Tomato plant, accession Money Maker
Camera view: horizontal (90 deg, fisheye); turntable rotation: 270 degrees
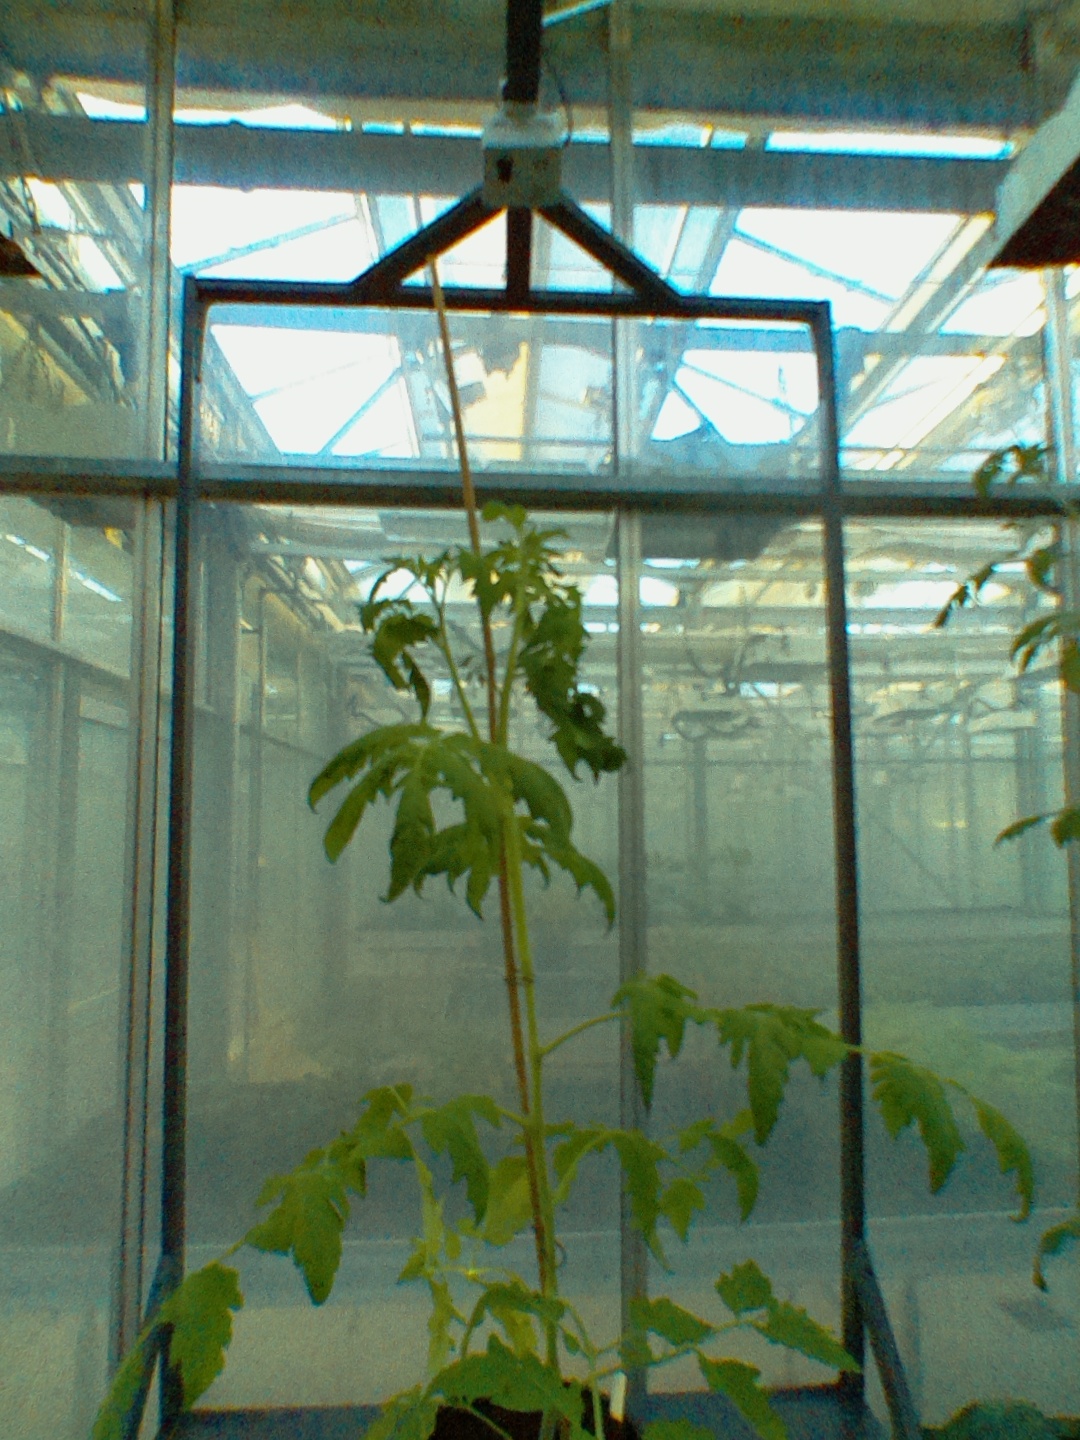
BBCH growth stage 53: 3 inflorescences visible